USS Thetis Bay

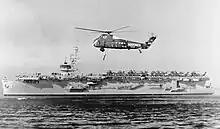
A Sikorsky HUS-1 Seahorse demonstrates a mock rescue at sea, with "Thetis Bay" in the backdrop. Circa 1955–57, as evidenced by the hull symbol on the bow.

On 7 July, "Thetis Bay" got underway for Alameda ferrying 41 aircraft that required repairs. She steamed into port on 13 July, and after unloading her cargo, headed for Terminal Island, Los Angeles for a three-week overhaul. Finishing in August, she resumed transport duties on 11 August, delivering spare parts, replacement aircraft, and military passengers from the West Coast to bases in Hawaii and the Marshalls. After completing her first transport tour on 13 September, she made five more round-trip missions, spanning September 1944 to mid-April 1945, ferrying supplies from the United States to a variety of destinations in the Pacific, ranging from Pearl Harbor to Finschhafen, New Guinea. During this period, Captain Benjamin Eugene Moore Jr. raised his flag over the ship on 21 January 1945.